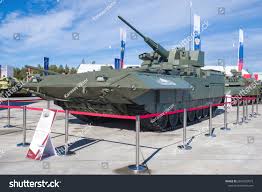
Label: BMP